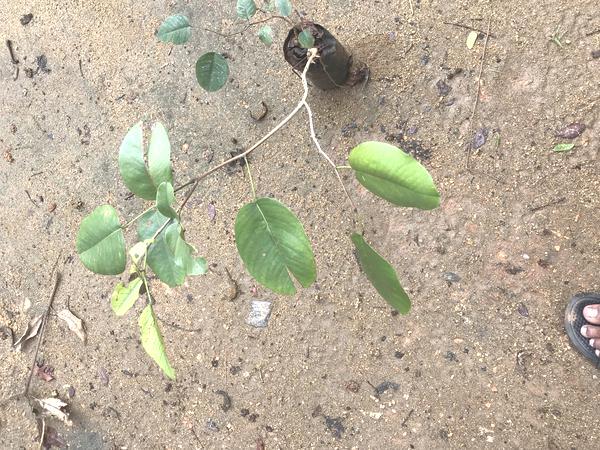
Plant: Raktachandini